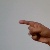
The image shows a hand gesture representing the letter 'G' in Indian Sign Language.